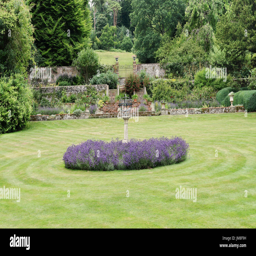
a walled garden with circular flowerbed of lavender